Battle of Cunaxa

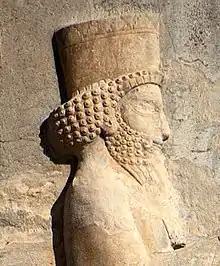
Portrait of Artaxerxes II.

When Cyrus learned that his elder brother, the Great King, was approaching with his army, he drew up his army in battle array. He placed the Greek mercenaries on the right, near the river. In addition to this they were supported on their right by some cavalry, 1,000 strong, as was the tradition of battle order in that day. To the Greeks, this was the place of honor. Cyrus himself with 600 body guards was in the center, to the left of the Greek mercenaries—the place where Persian monarchs traditionally placed themselves in the order of battle. Cyrus' Asiatic troops were on the left flank.